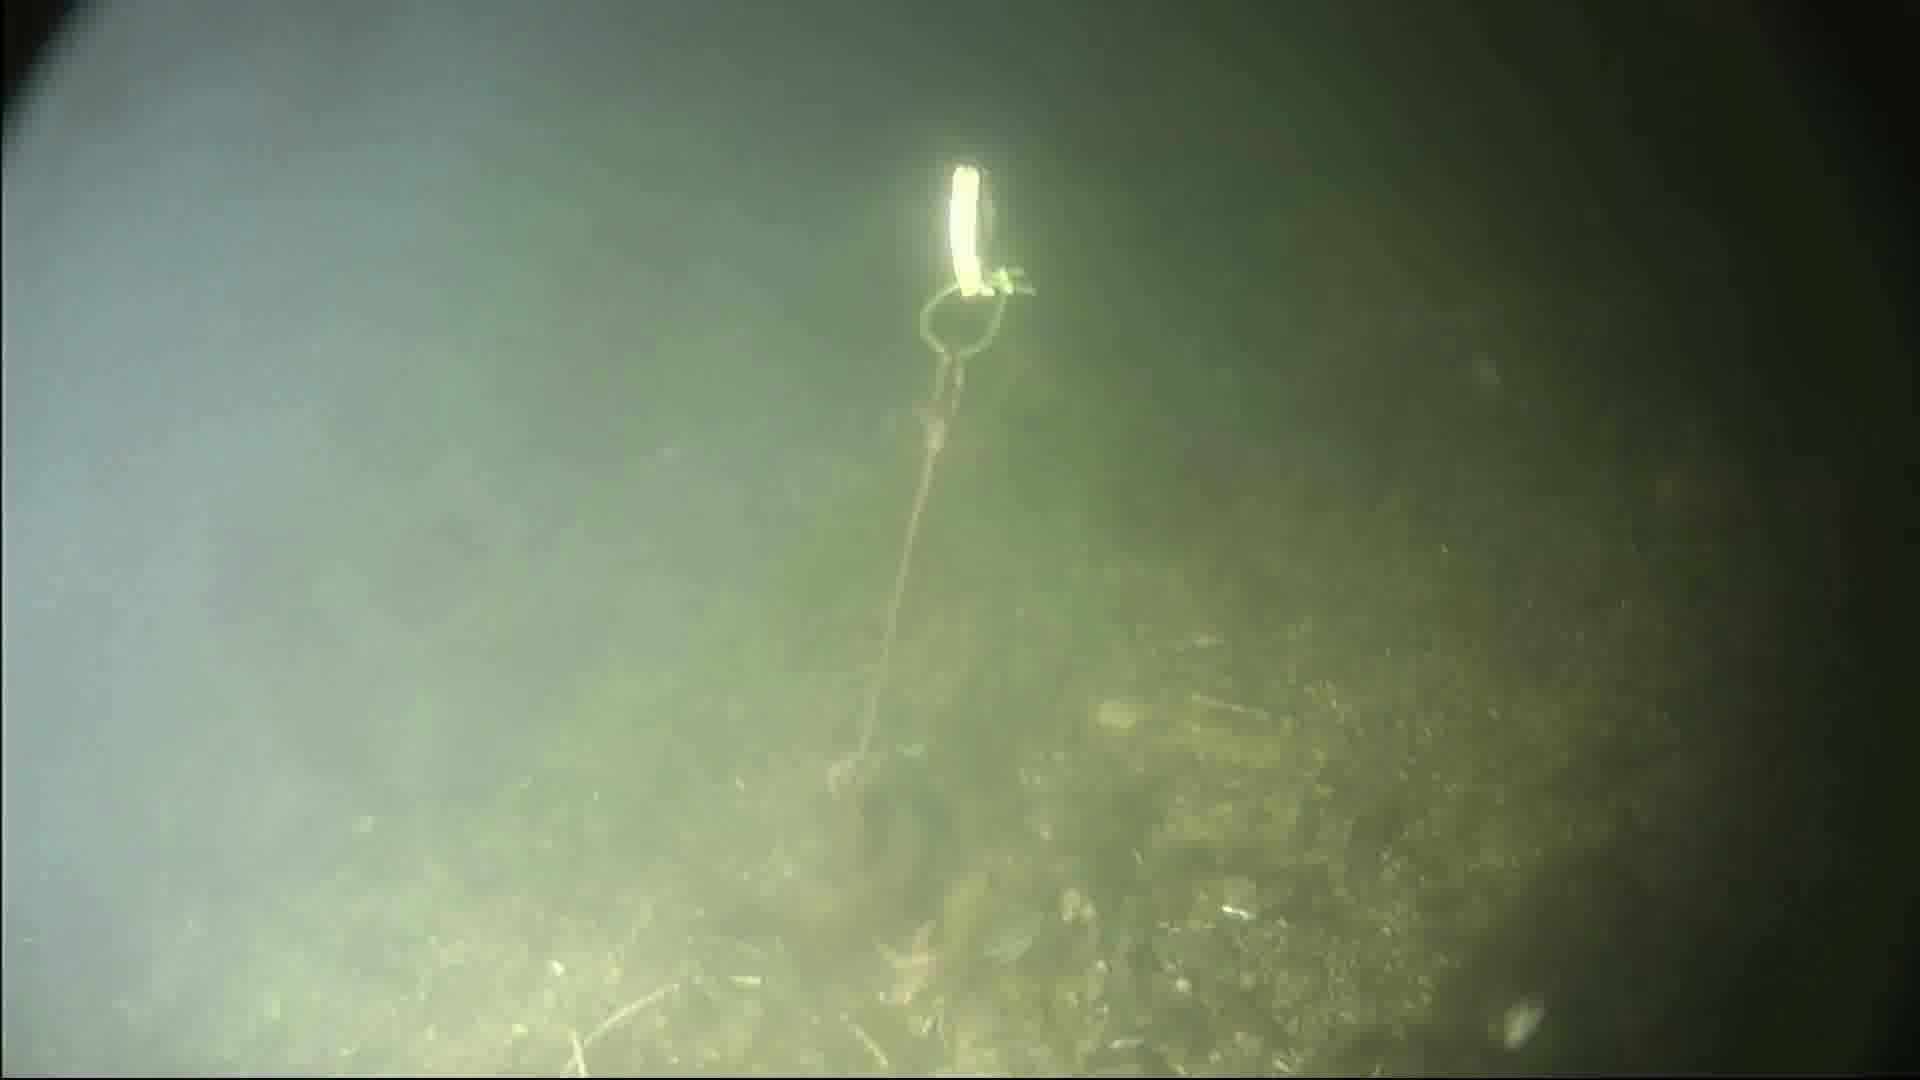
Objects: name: starfish
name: crab
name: small_fish